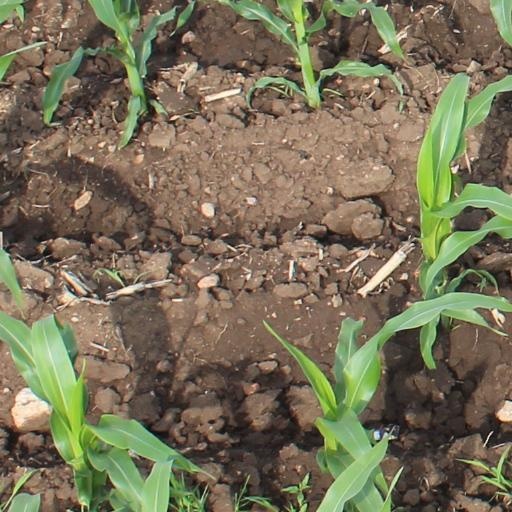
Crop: maize; corn